Full breakfast

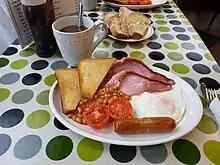
Full English breakfast with fried bread served at a cafe in Brighton

A full breakfast or fry-up is a substantial cooked breakfast meal often served in Britain and Ireland. Depending on the region, it may also be referred to as a full English, a full Irish, full Scottish, full Welsh or Ulster fry. The fried breakfast became popular in Great Britain and Ireland during the Victorian era; while the term "full breakfast" does not appear, a breakfast of "fried ham and eggs" is in Isabella Beeton's "Book of Household Management" (1861).